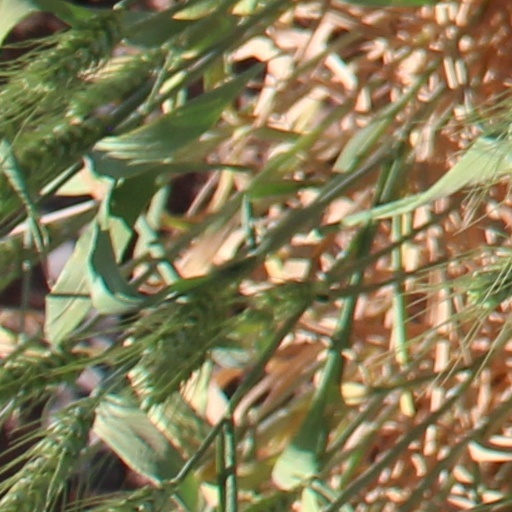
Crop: wheat